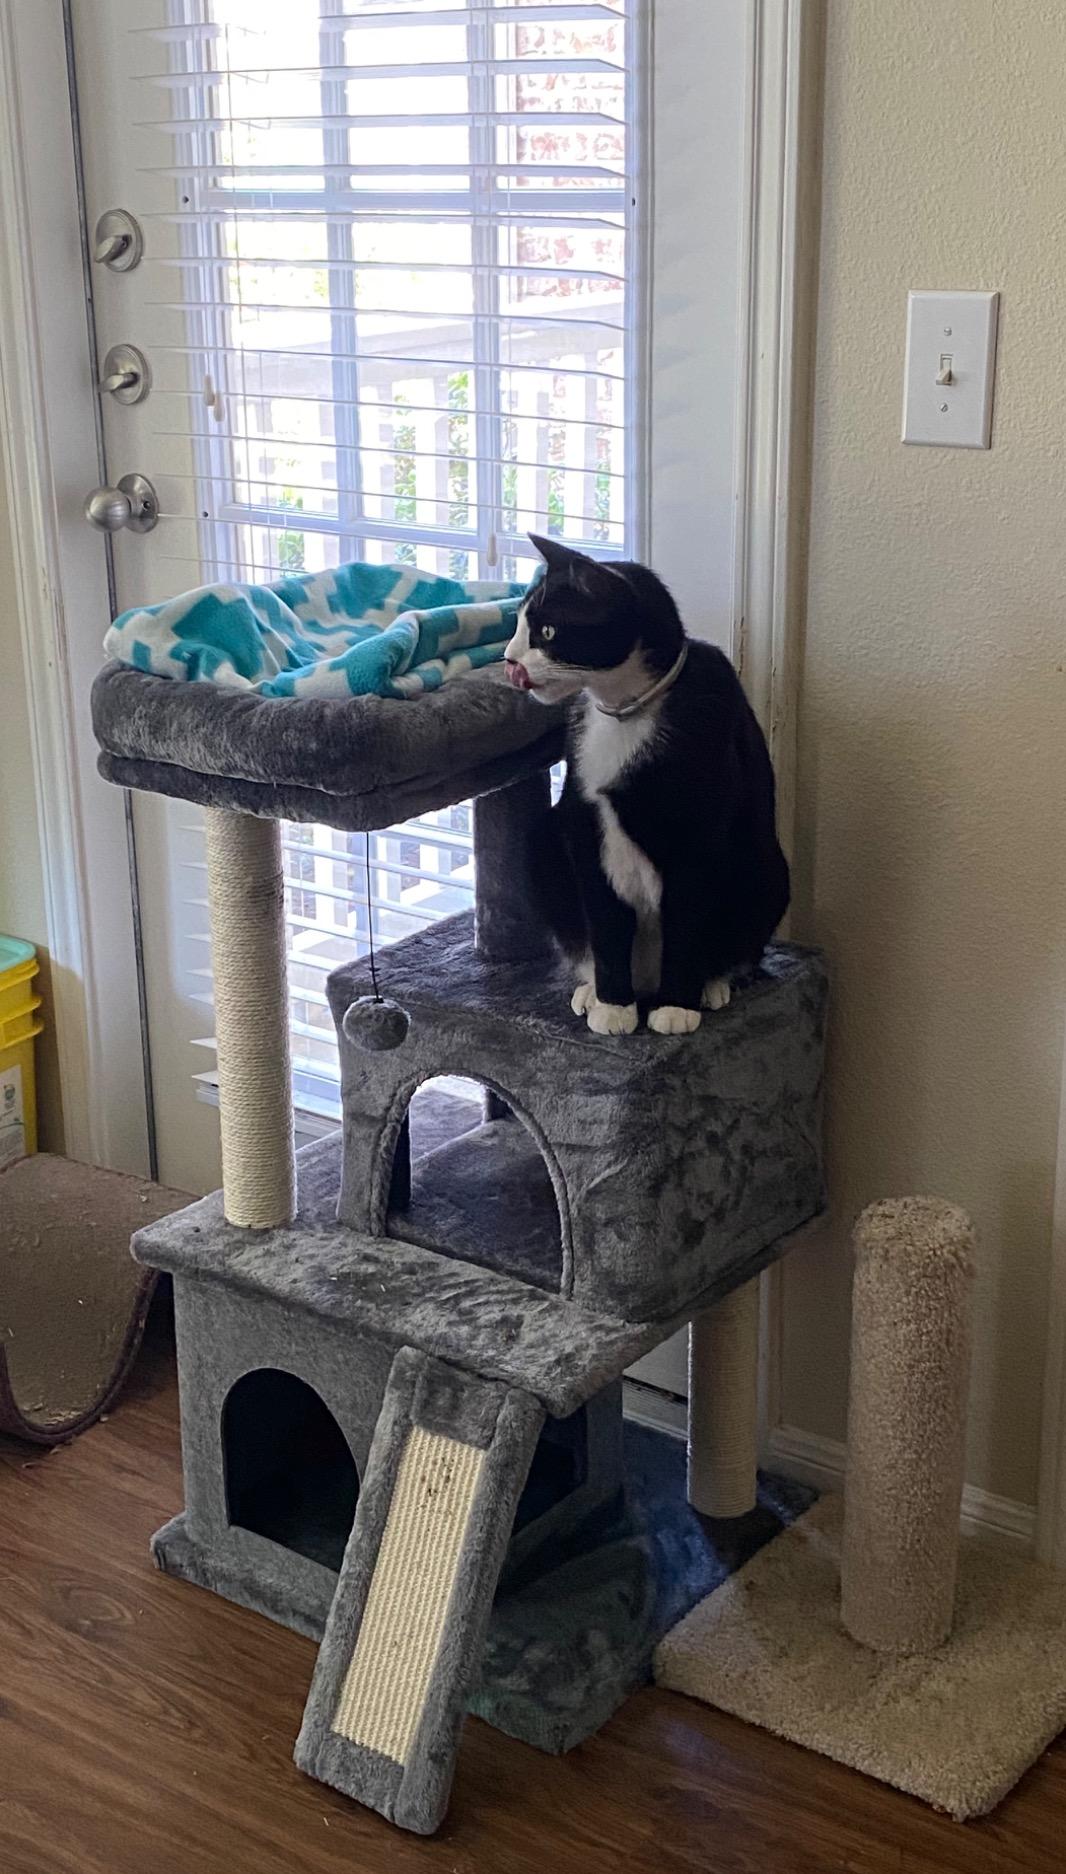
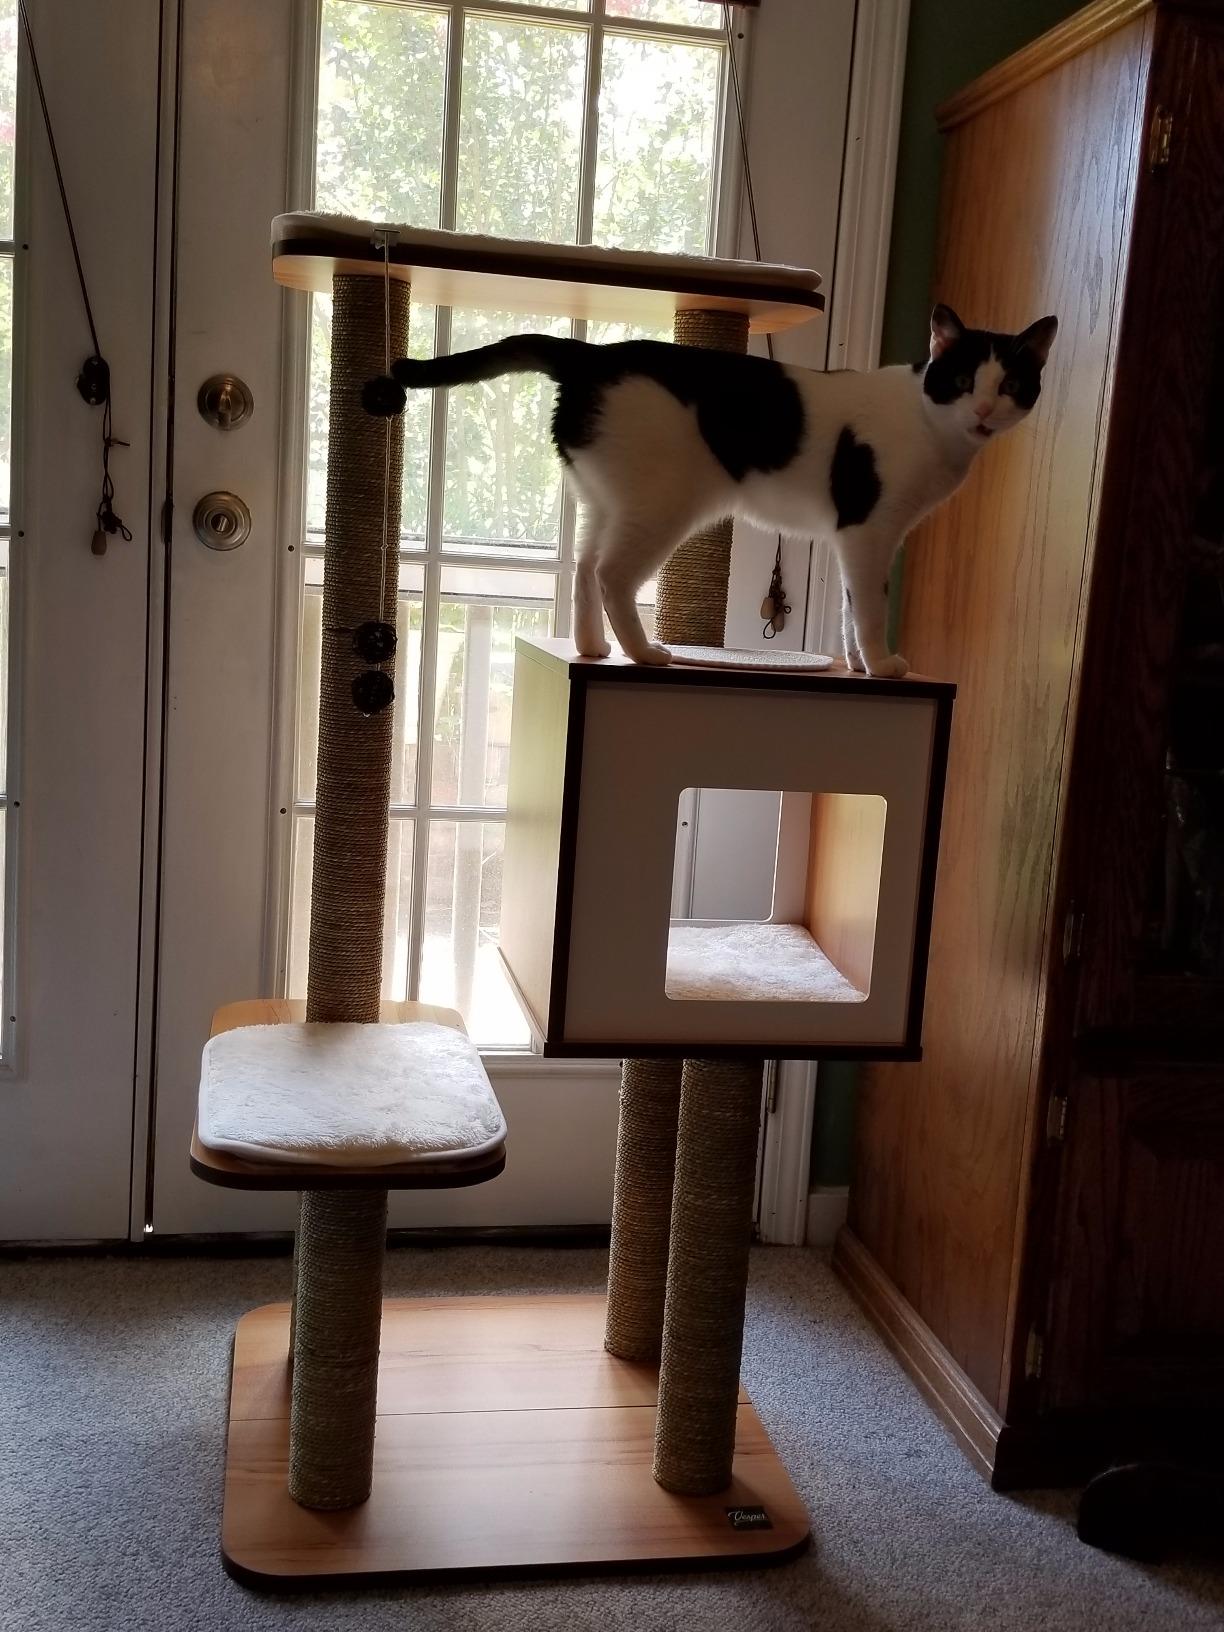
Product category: items_cat tree
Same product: no